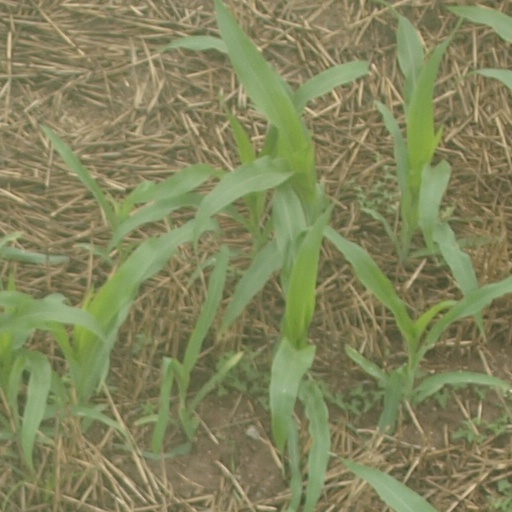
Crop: maize; corn